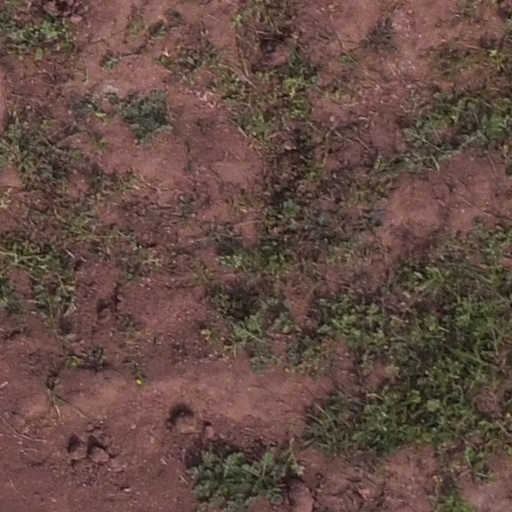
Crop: maize; corn